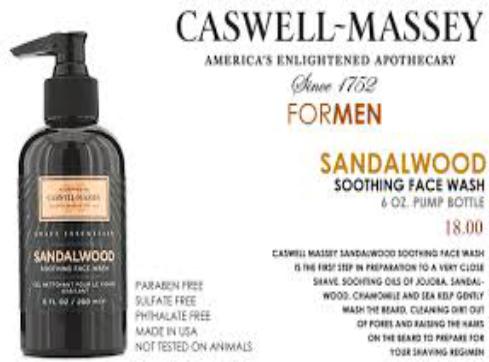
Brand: Caswell Massey
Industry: Necessities